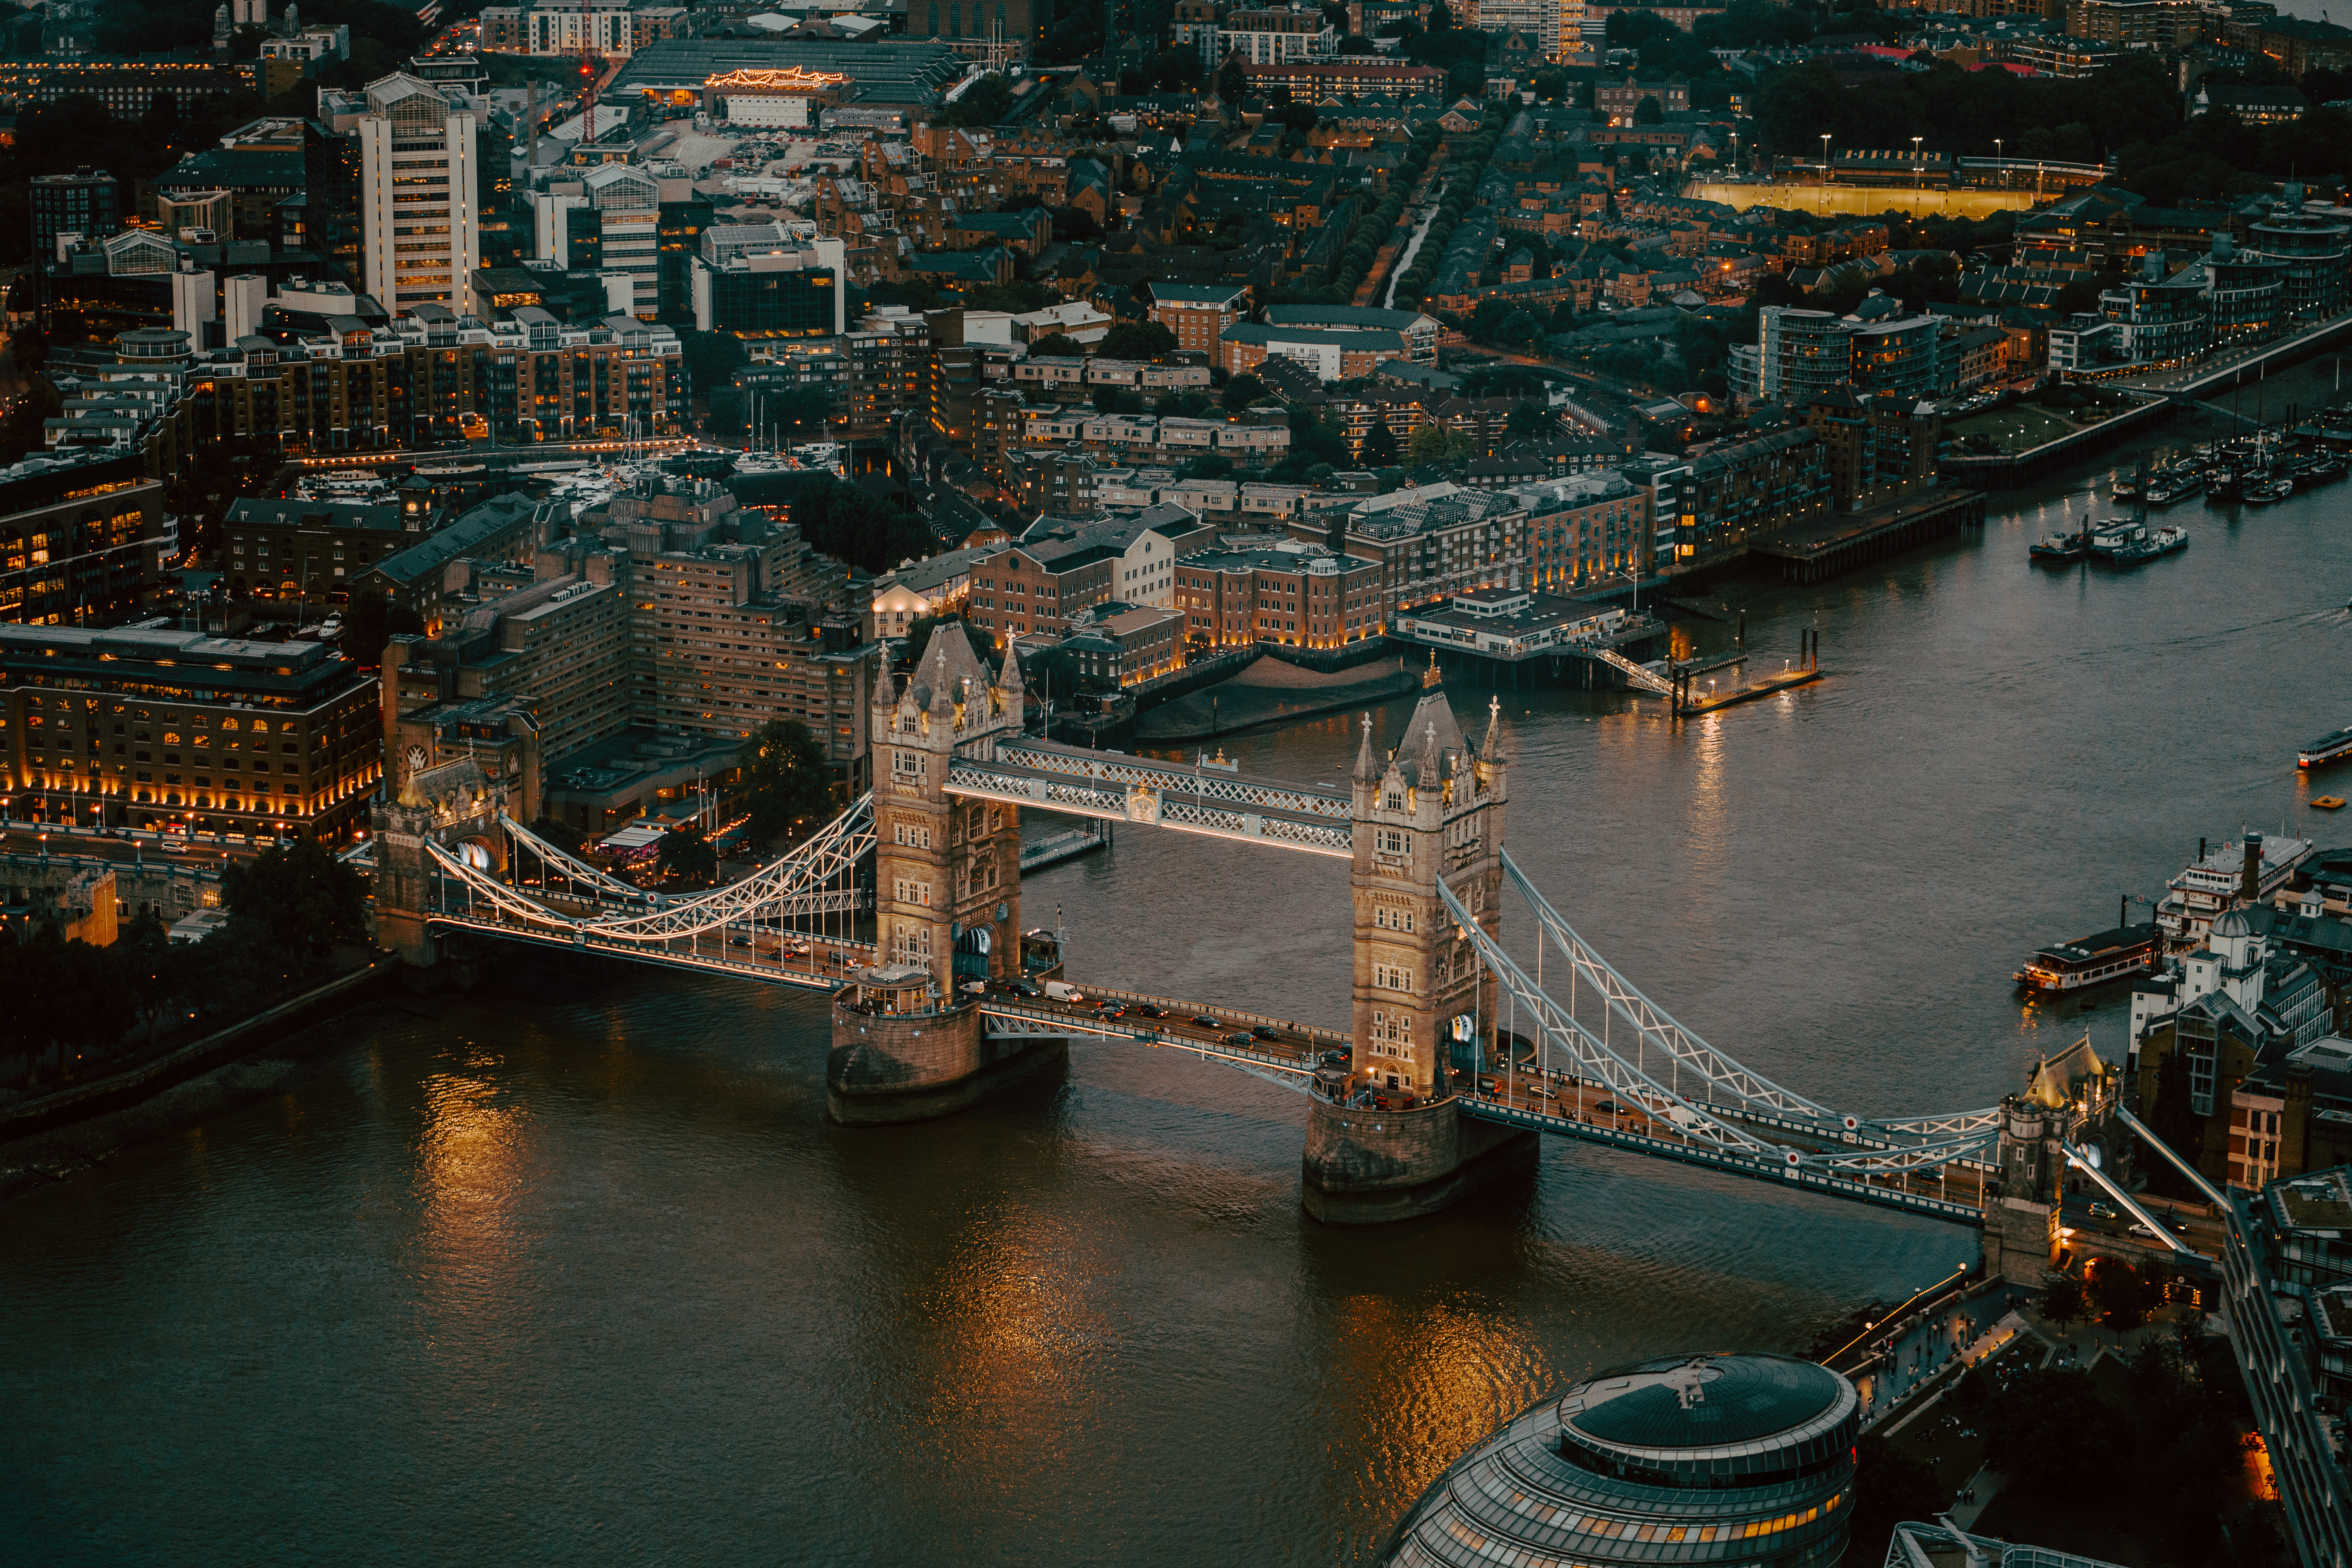
cityscape, aerial photography, city, metropolitan area, water, urban area, metropolis, human settlement, bridge, river, night, waterway, skyline, photography, downtown, architecture, harbor, landscape, skyscraper, bird's eye view, marina, nonbuilding structure, channel, world, skyway